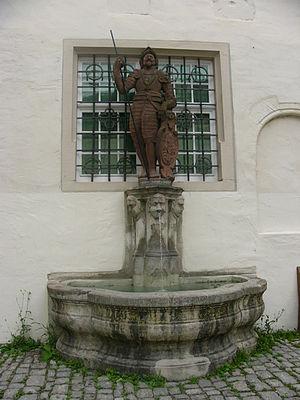
Jean-Gaspard de Stadion, comte de Weikersheim, seigneur de Freudenthal et d’Eulenburg, fut le 45ᵉ grand maître de l'ordre Teutonique de 1627 à 1641. Il fut président du Conseil aulique et Conseiller privé de l'empereur Ferdinand II.